The Rebel (American TV series)

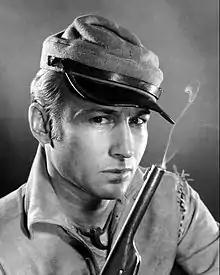

"The Rebel" was a ratings success for ABC, commanding a 35% share of the Sunday-evening audience in its time slot, and was actually scheduled to be renewed for a third season, as part of a new hour-long series entitled "The Rebel and The Yank", which would have again starred Nick Adams as the Rebel, and future "The Virginian" star James Drury starring as "the Yank", a former Union soldier working as a doctor in the Southern United States. Despite the show's success, ABC decided to pass on the series due to two factors, first, its violence (at a time when the network was trying to withdraw from violent programming), and second, the network's new "counterprogramming" format, in which a different type of show was scheduled against the network competition in that time slot, such as a comedy or variety show against an action-adventure show. Thus, "The Rebel" was cancelled, "The Rebel and The Yank" project never came to fruition. The series was replaced by a new variety show, starring Steve Allen. This program was not a success, lasting less than four months.